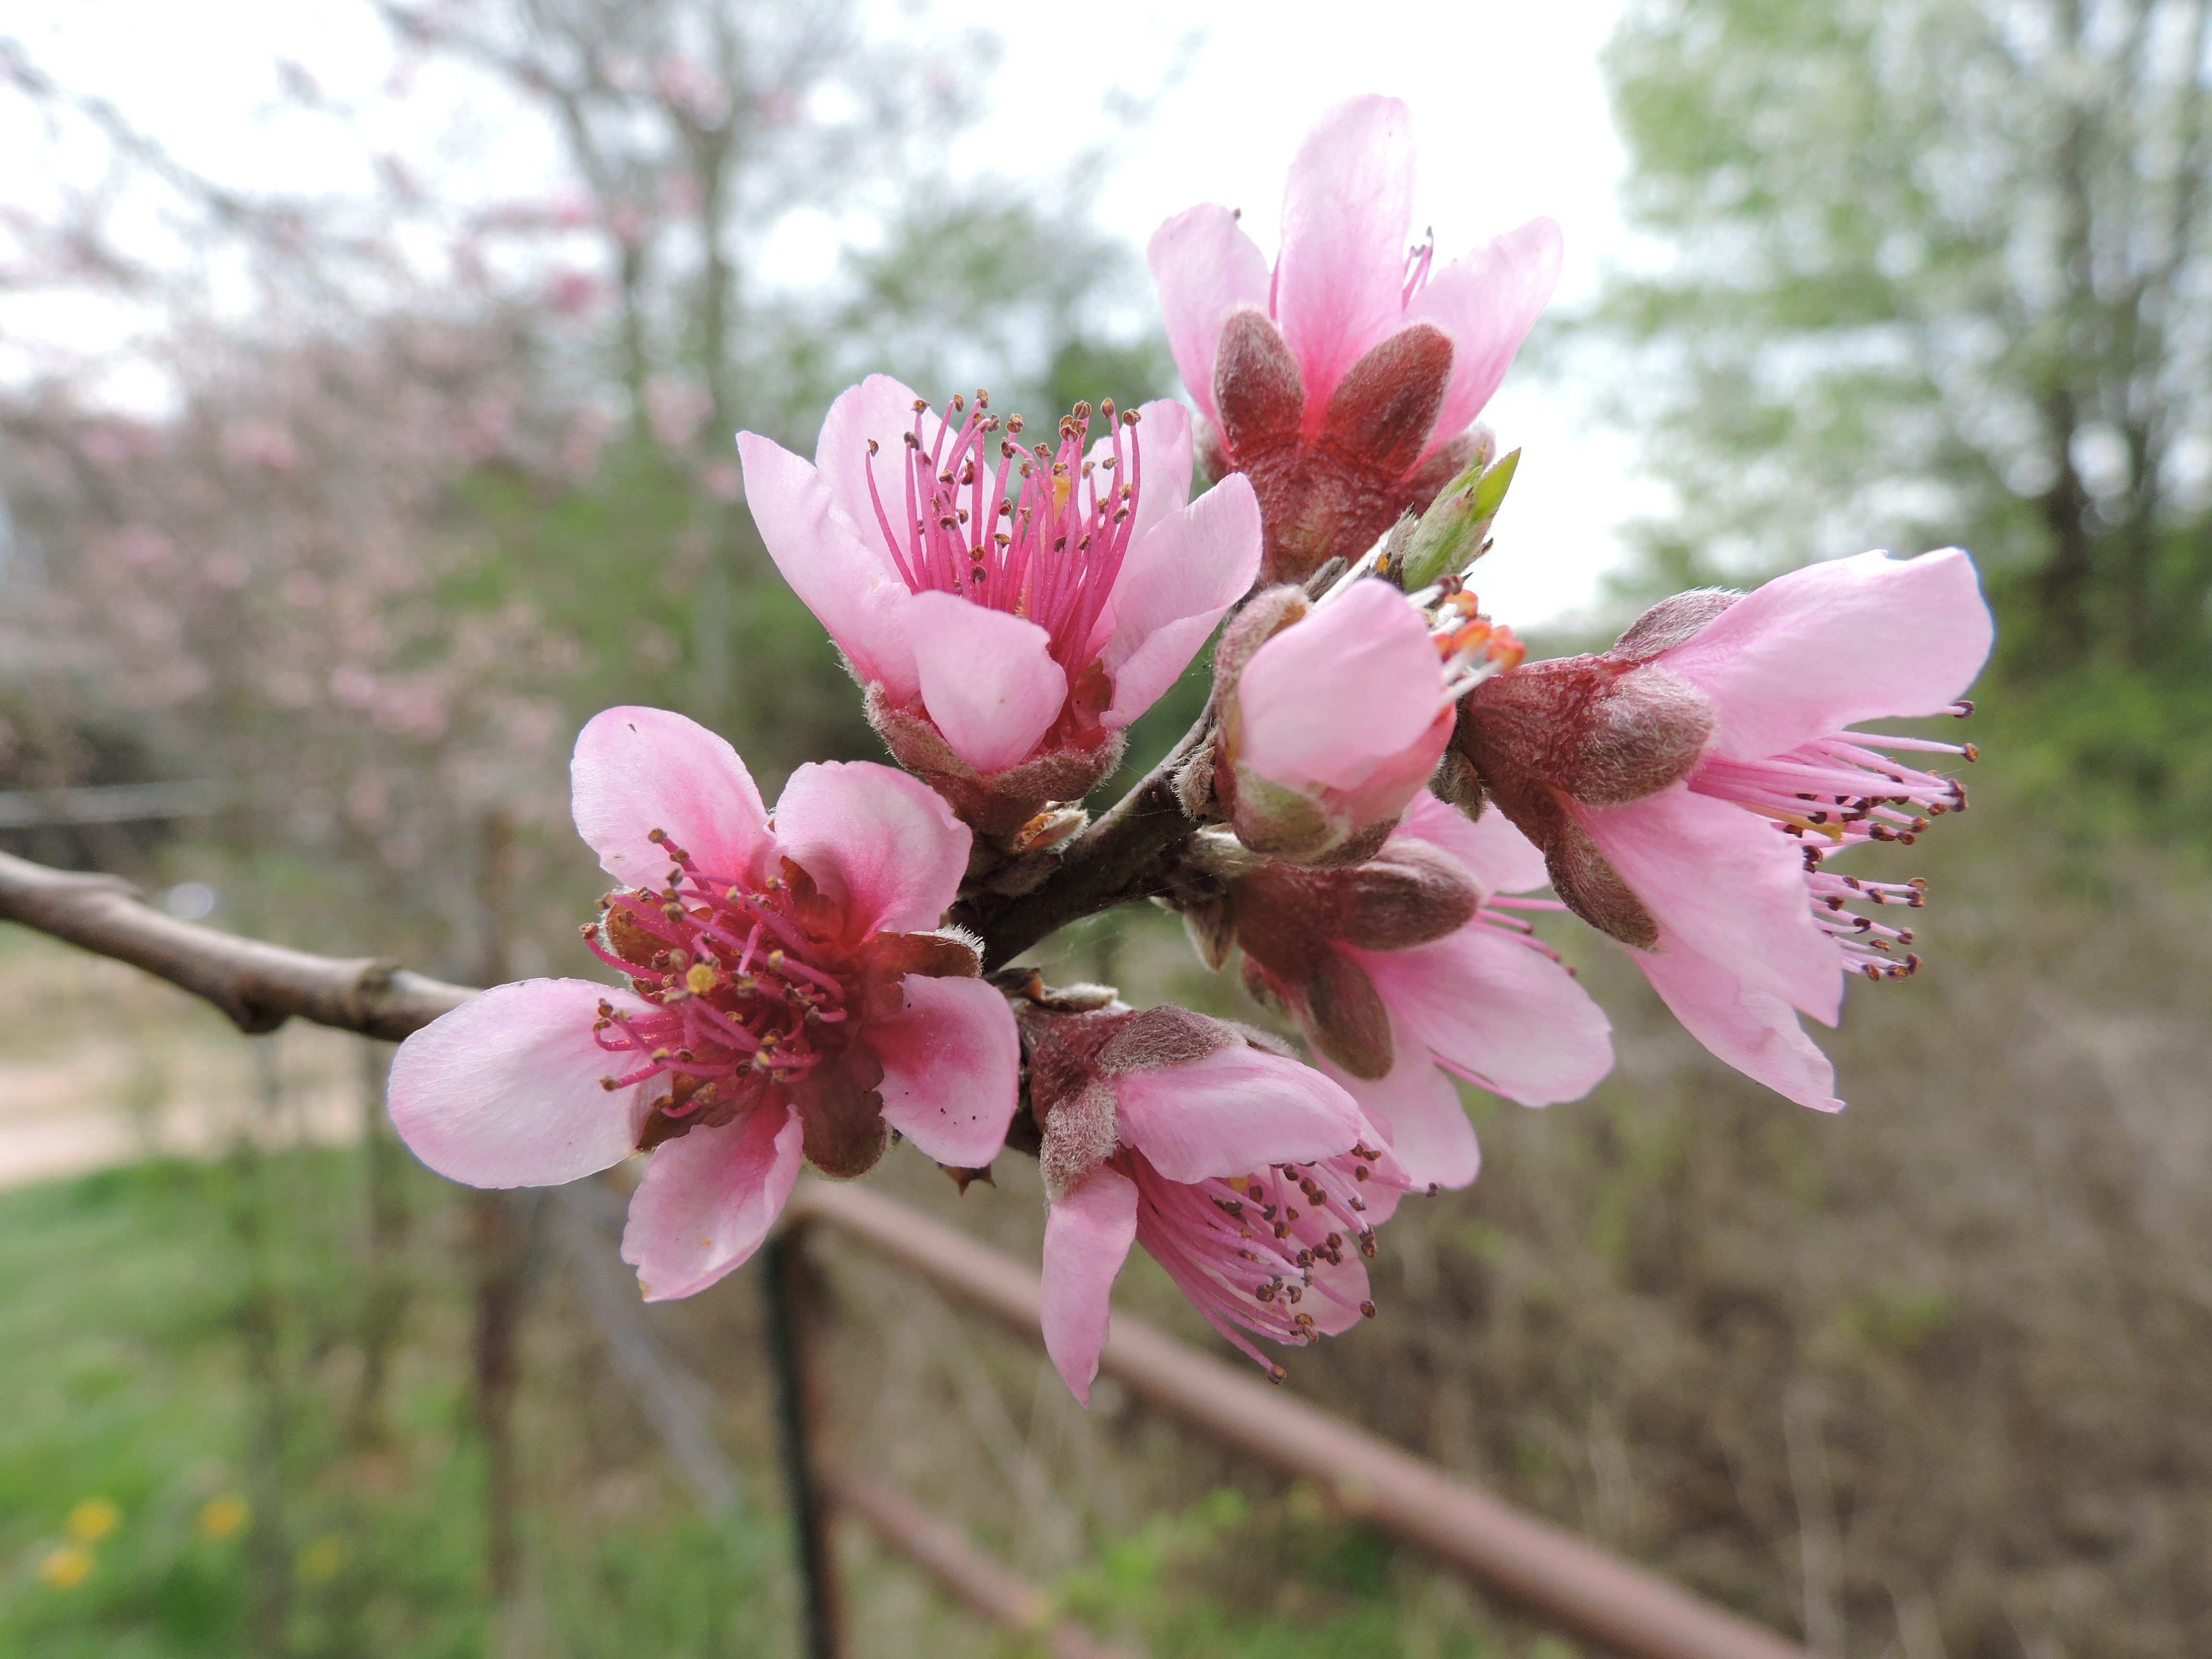
tree, branch, blossom, plant, fruit, flower, petal, bloom, food, spring, produce, botany, blooming, pink, close, flora, cherry blossom, shrub, peach blossom, flowering plant, land plant